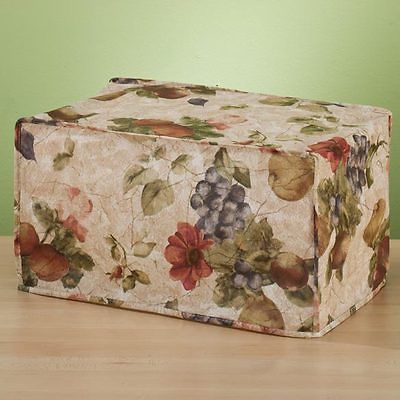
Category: toaster